Yellow Faced Tiger

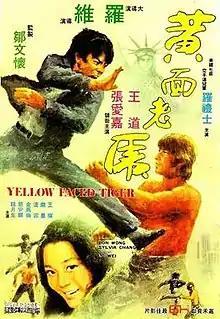
Theatrical release poster

Yellow Faced Tiger (originally released in the United States as Slaughter in San Francisco) is a 1974 Hong Kong-American martial arts action film directed by Lo Wei, and starring Wong Tao, Sylvia Chang and Chuck Norris.